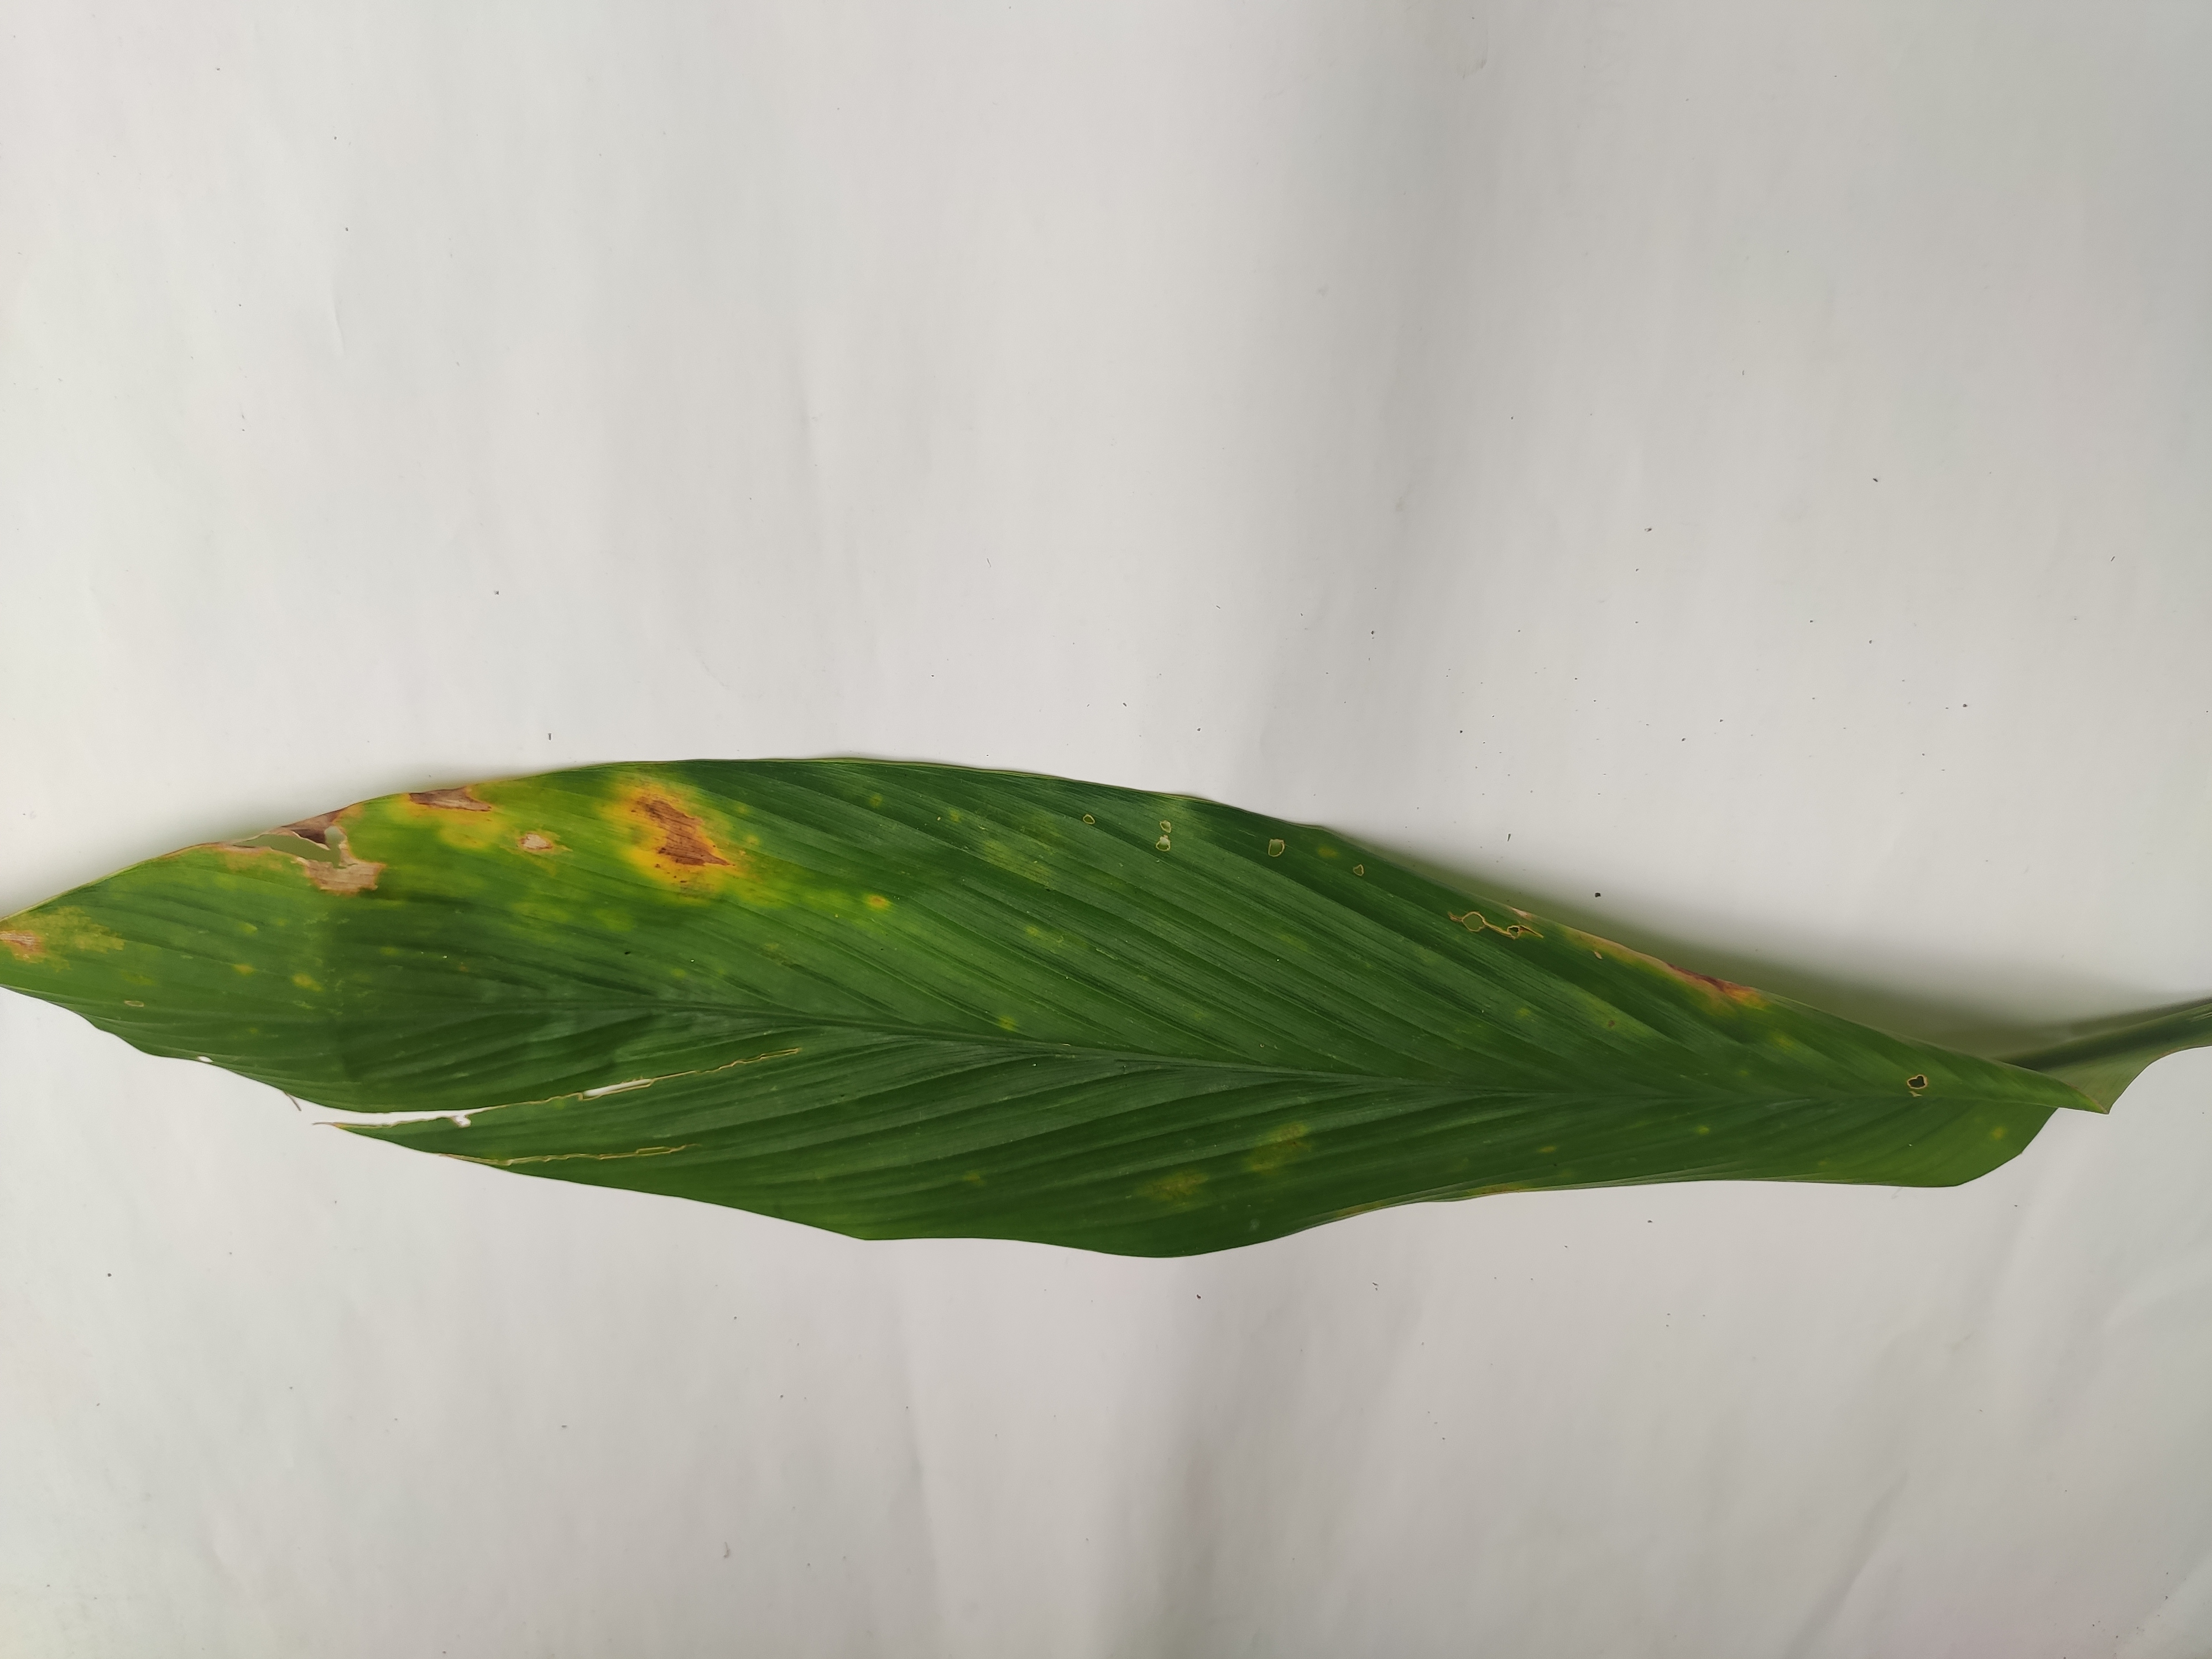
Label: Leaf_Spot